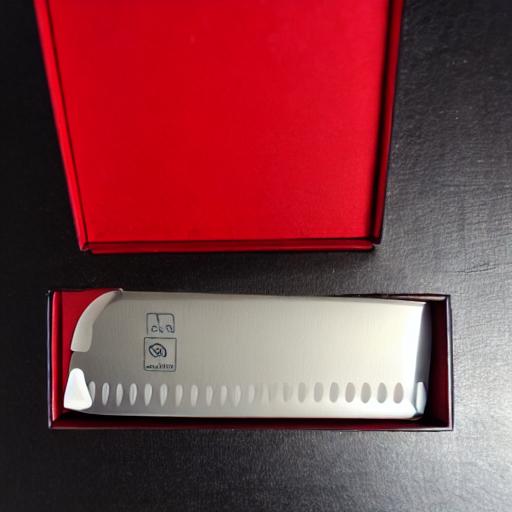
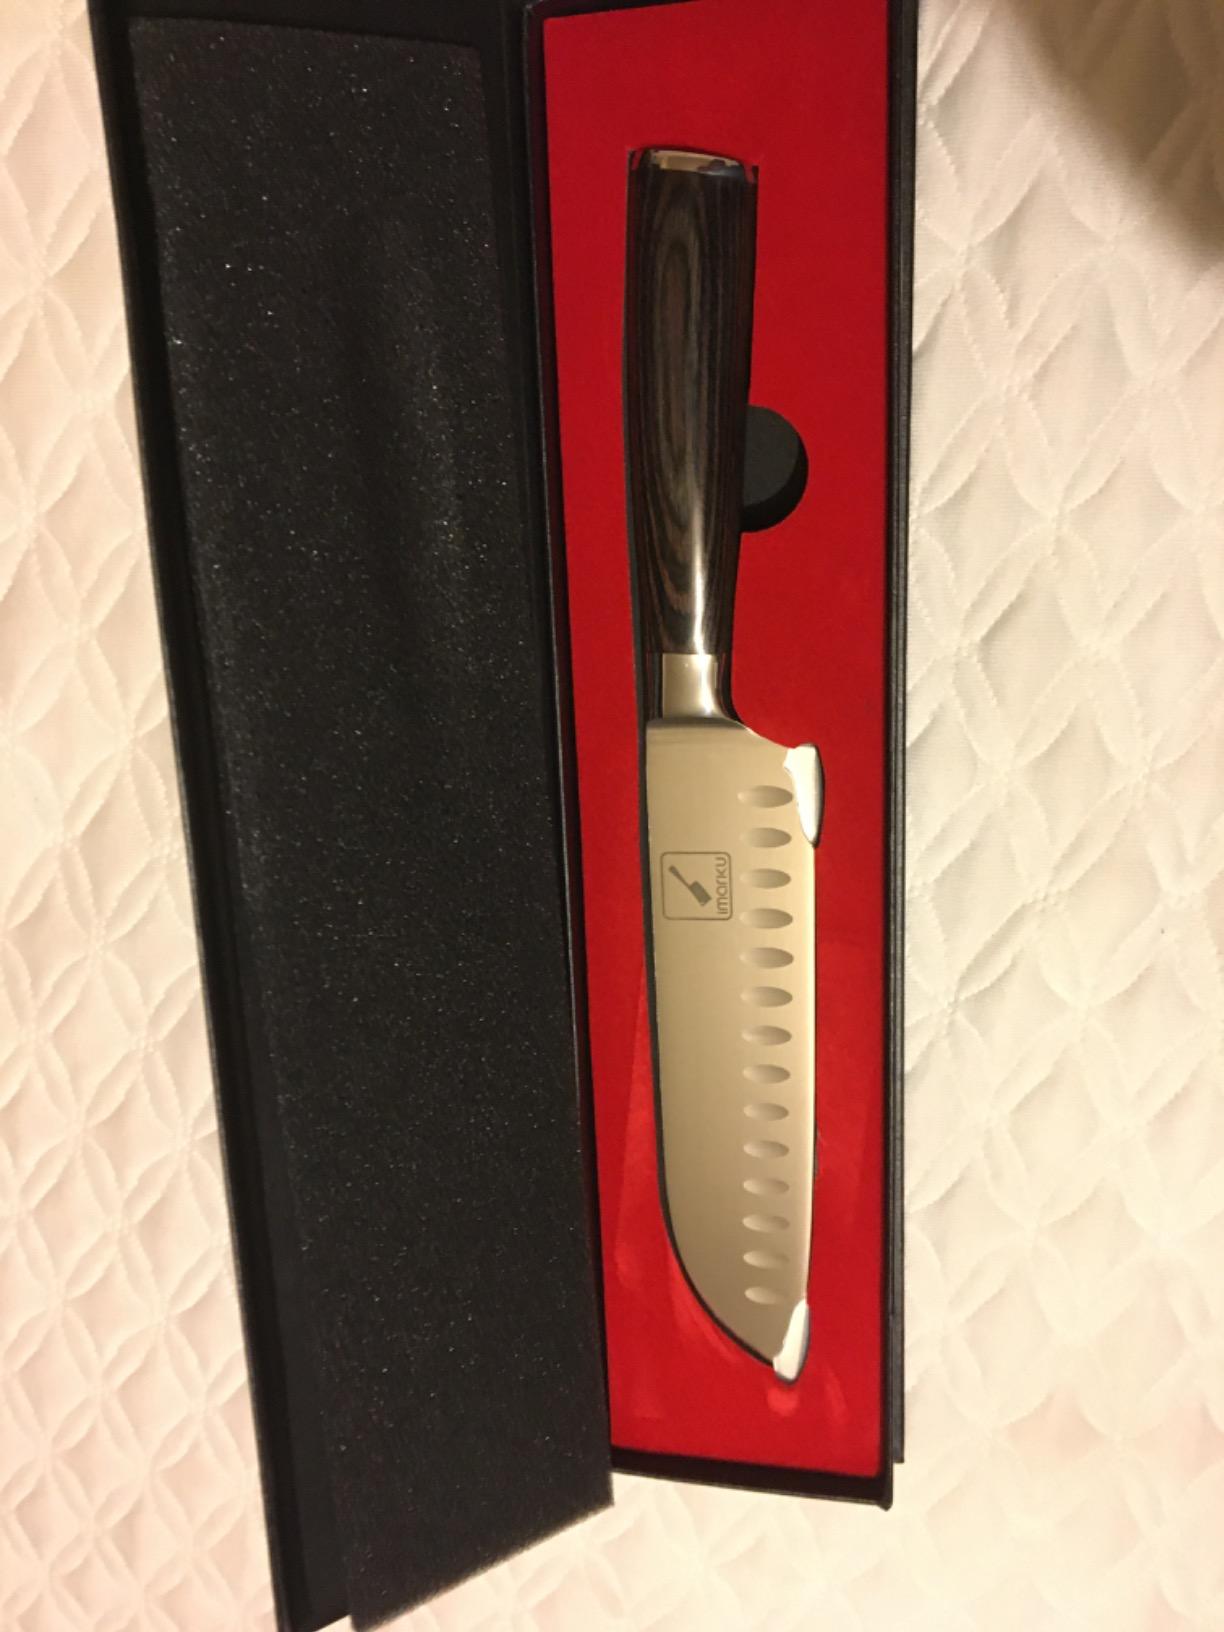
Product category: items_knife
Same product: no